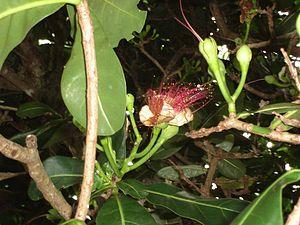
Le genre Barringtonia fait partie de la famille des Lecythidaceae.